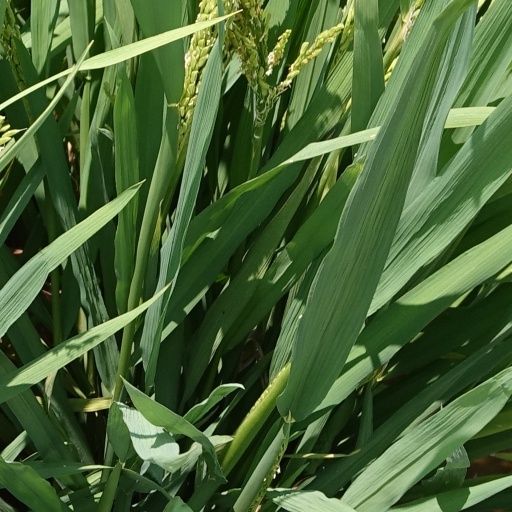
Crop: rice